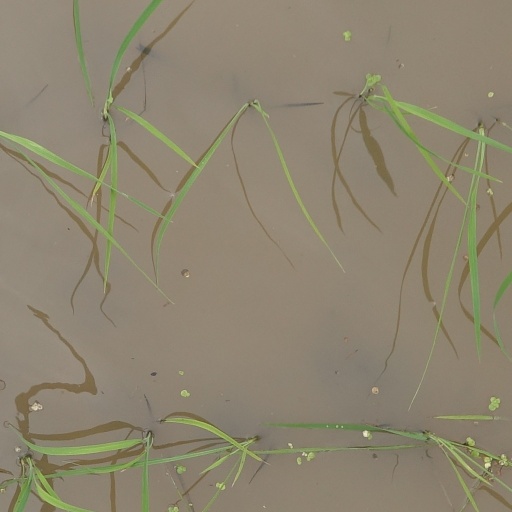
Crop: rice